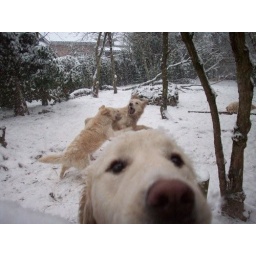
Alix is a female golden retriever and a service dog in training. Picture taken by her trainer.